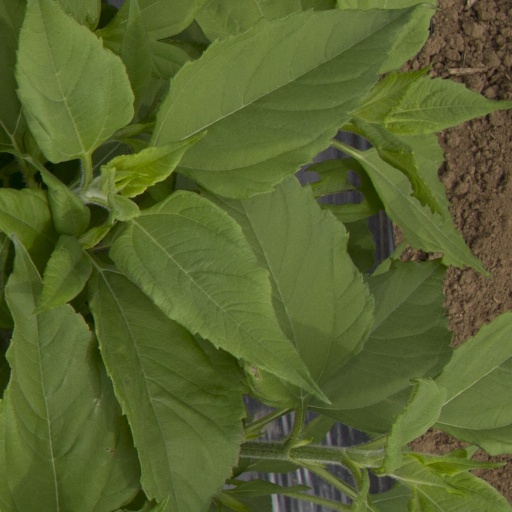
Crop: Jerusalem artichoke